La mort d'Adam

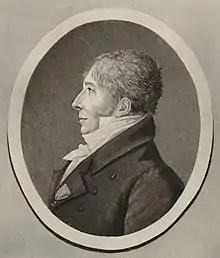
Jean-François Le Sueur, the opera's composer

La mort d'Adam is a tragédie lyrique on a biblical theme in 3 acts by Jean-François Le Sueur with a French libretto by Nicolas-François Guillard after Klopstock, first performed in 1809, though written a few years earlier. Musicologist Winton Dean described the work as "the most comprehensive and spectacular opera ever conceived", noting that it "combines a Klopstock play with substantial portions of the Book of Genesis and "Paradise Lost"" and a cast which extends from "the entire human race... the total population of heaven and hell", and with a "Leitmotiv system" of twelve themes, some recalled in combination.